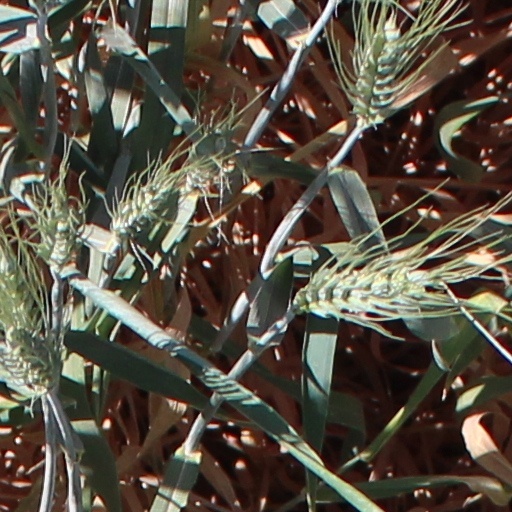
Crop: wheat